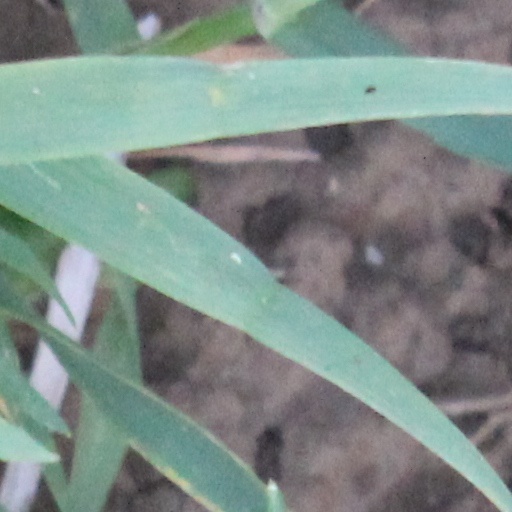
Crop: wheat